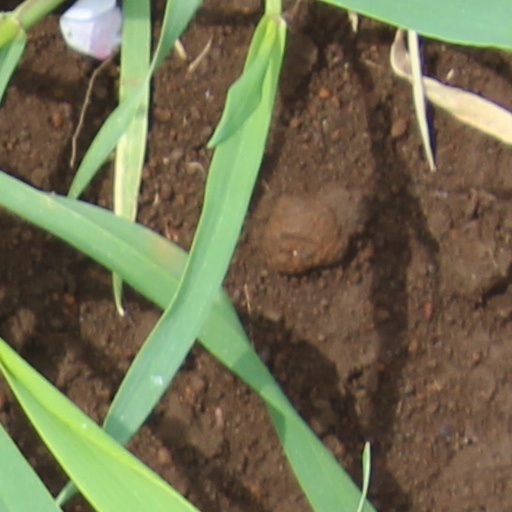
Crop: wheat